VFA-37

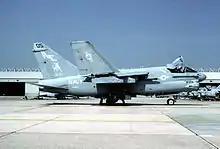
VA-37 A-7E

Following the Iraqi invasion of Kuwait in August 1990, several squadron aircraft were deployed with VA-72 in support of Operation Desert Shield.